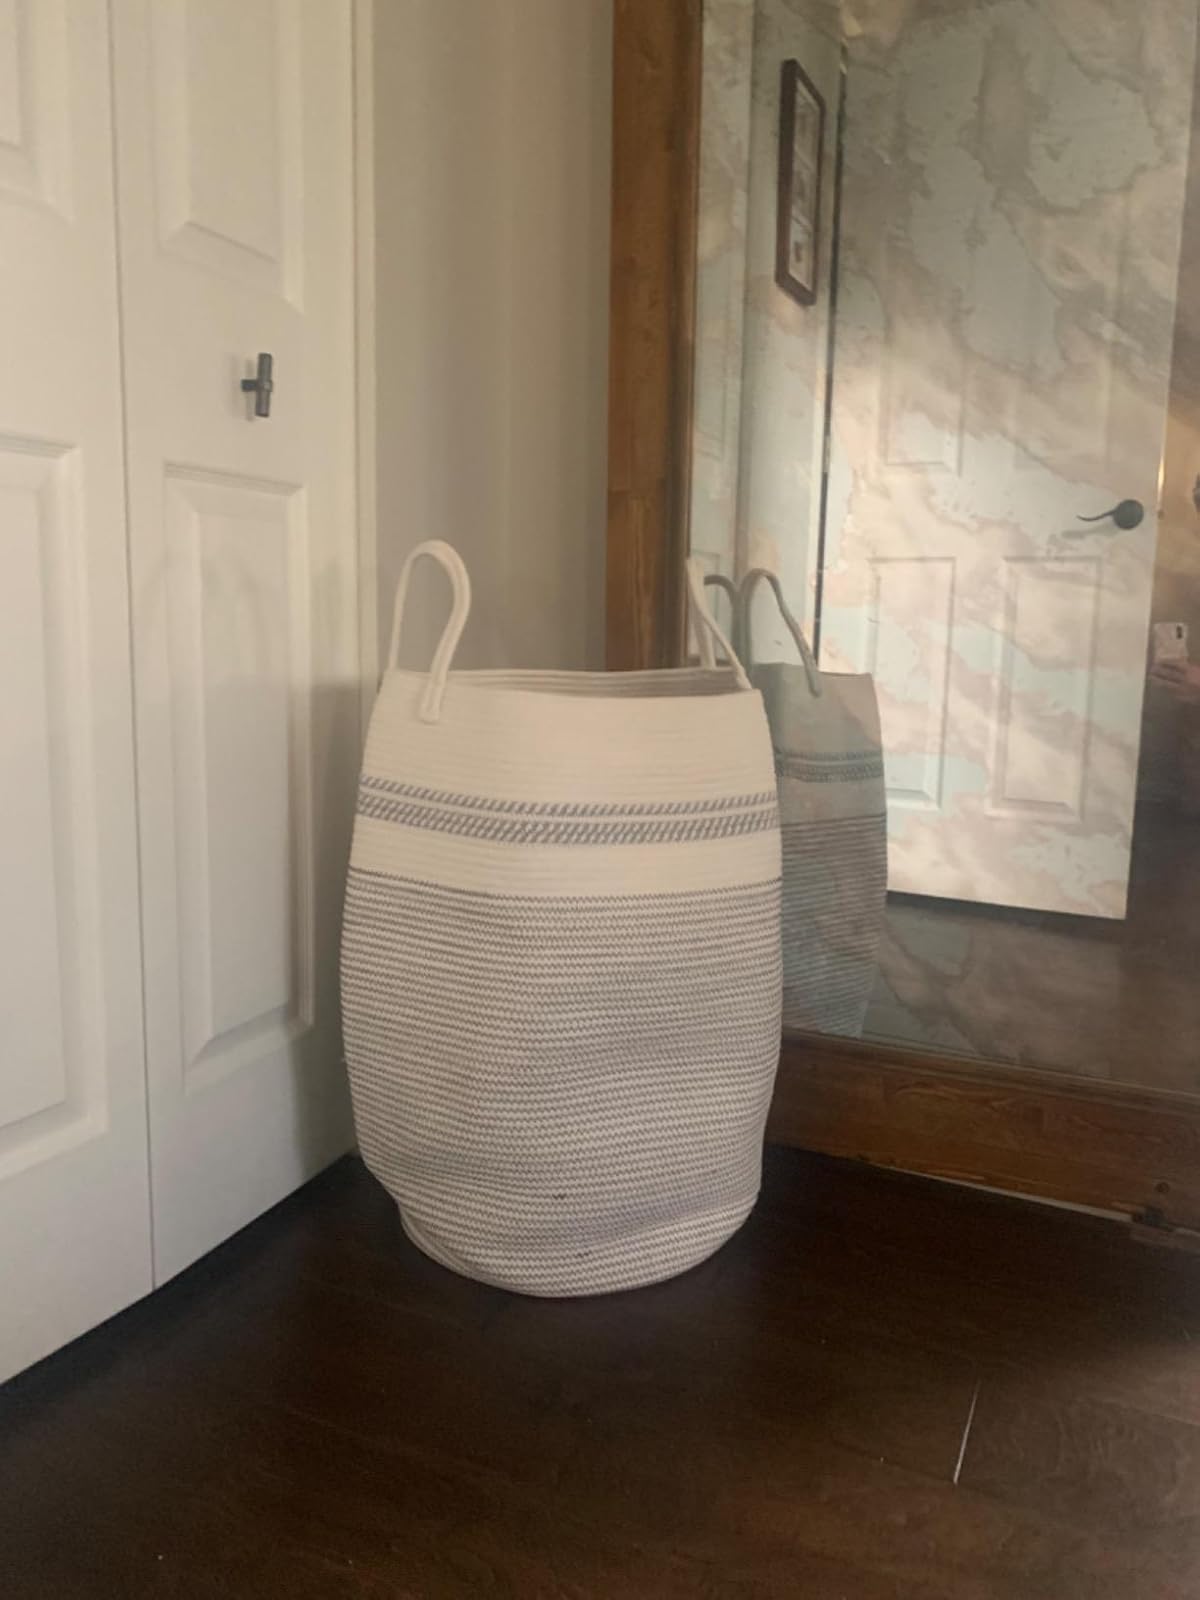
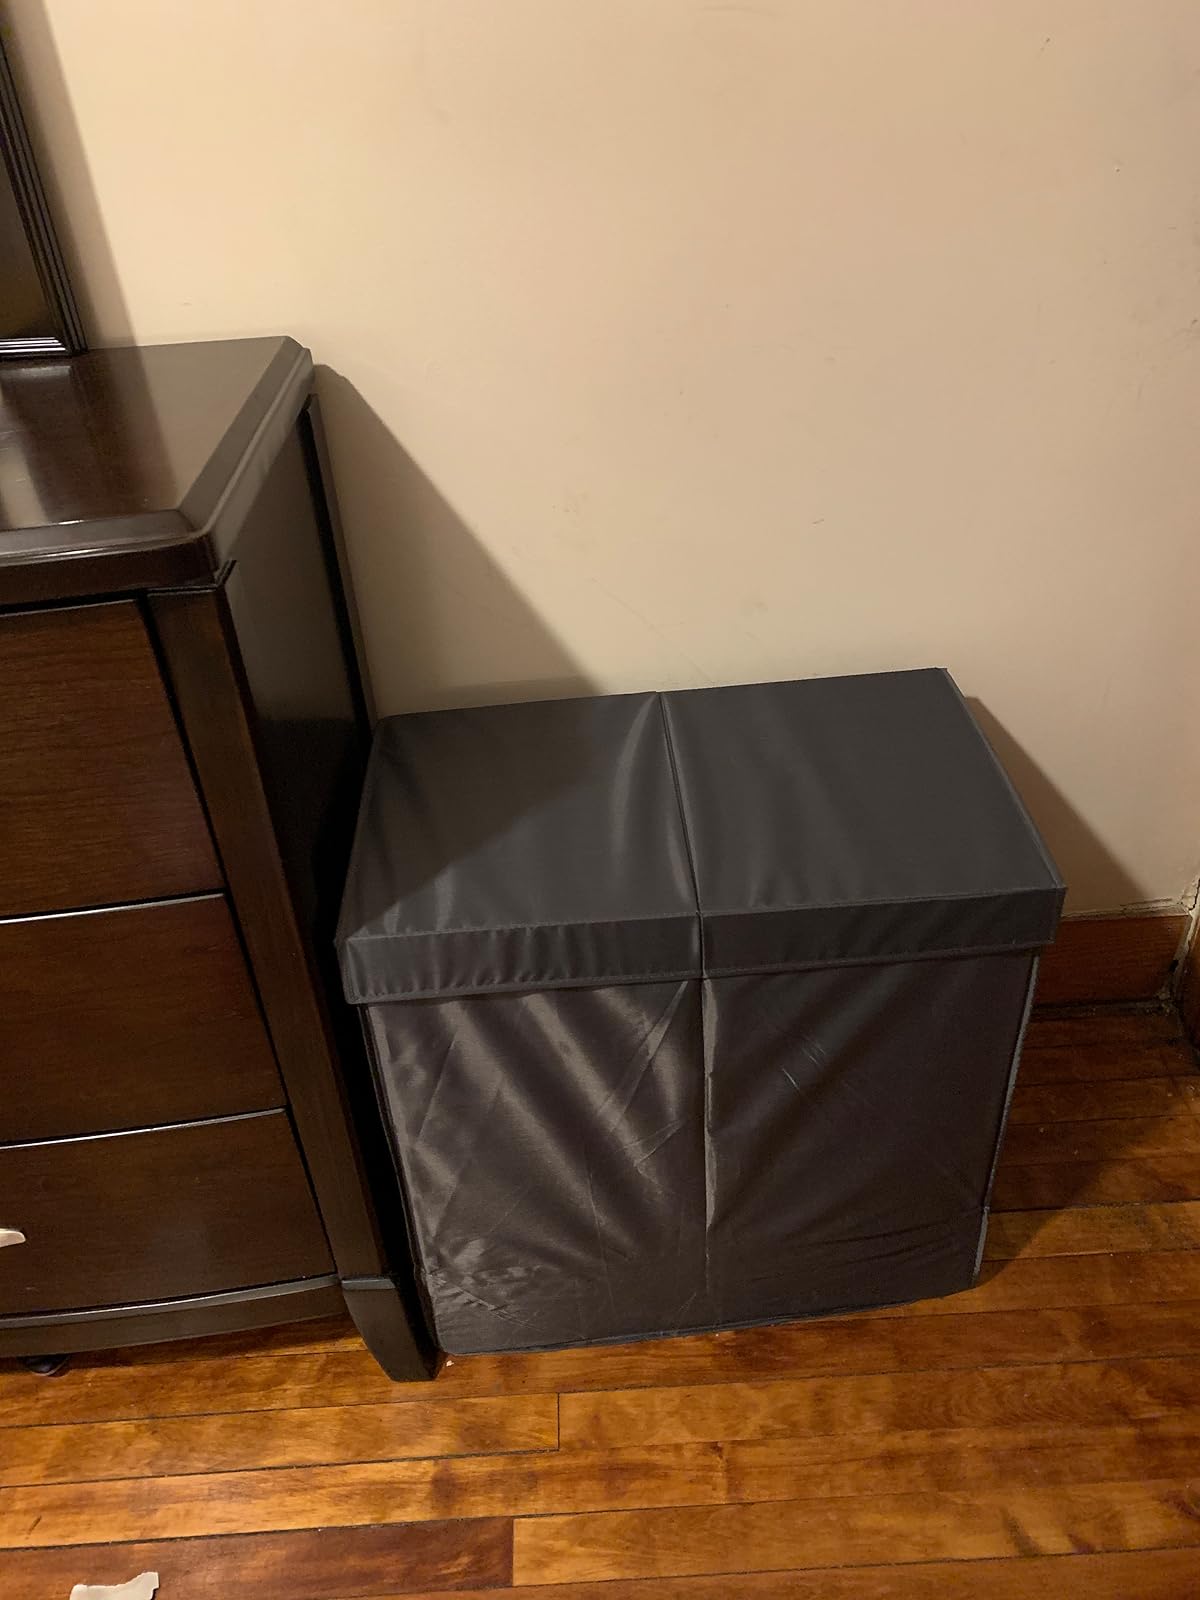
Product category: items_hamper
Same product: no